Queen's Park Savannah

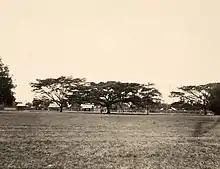
The Savannah in 1912

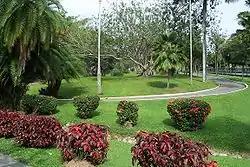
Royal Botanic Gardens

Once sugarcane farm land, it was bought by the town council in 1817 from the Peschier family (except for a small parcel near its centre that served as the Peschier cemetery, which remains in private hands).